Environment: real
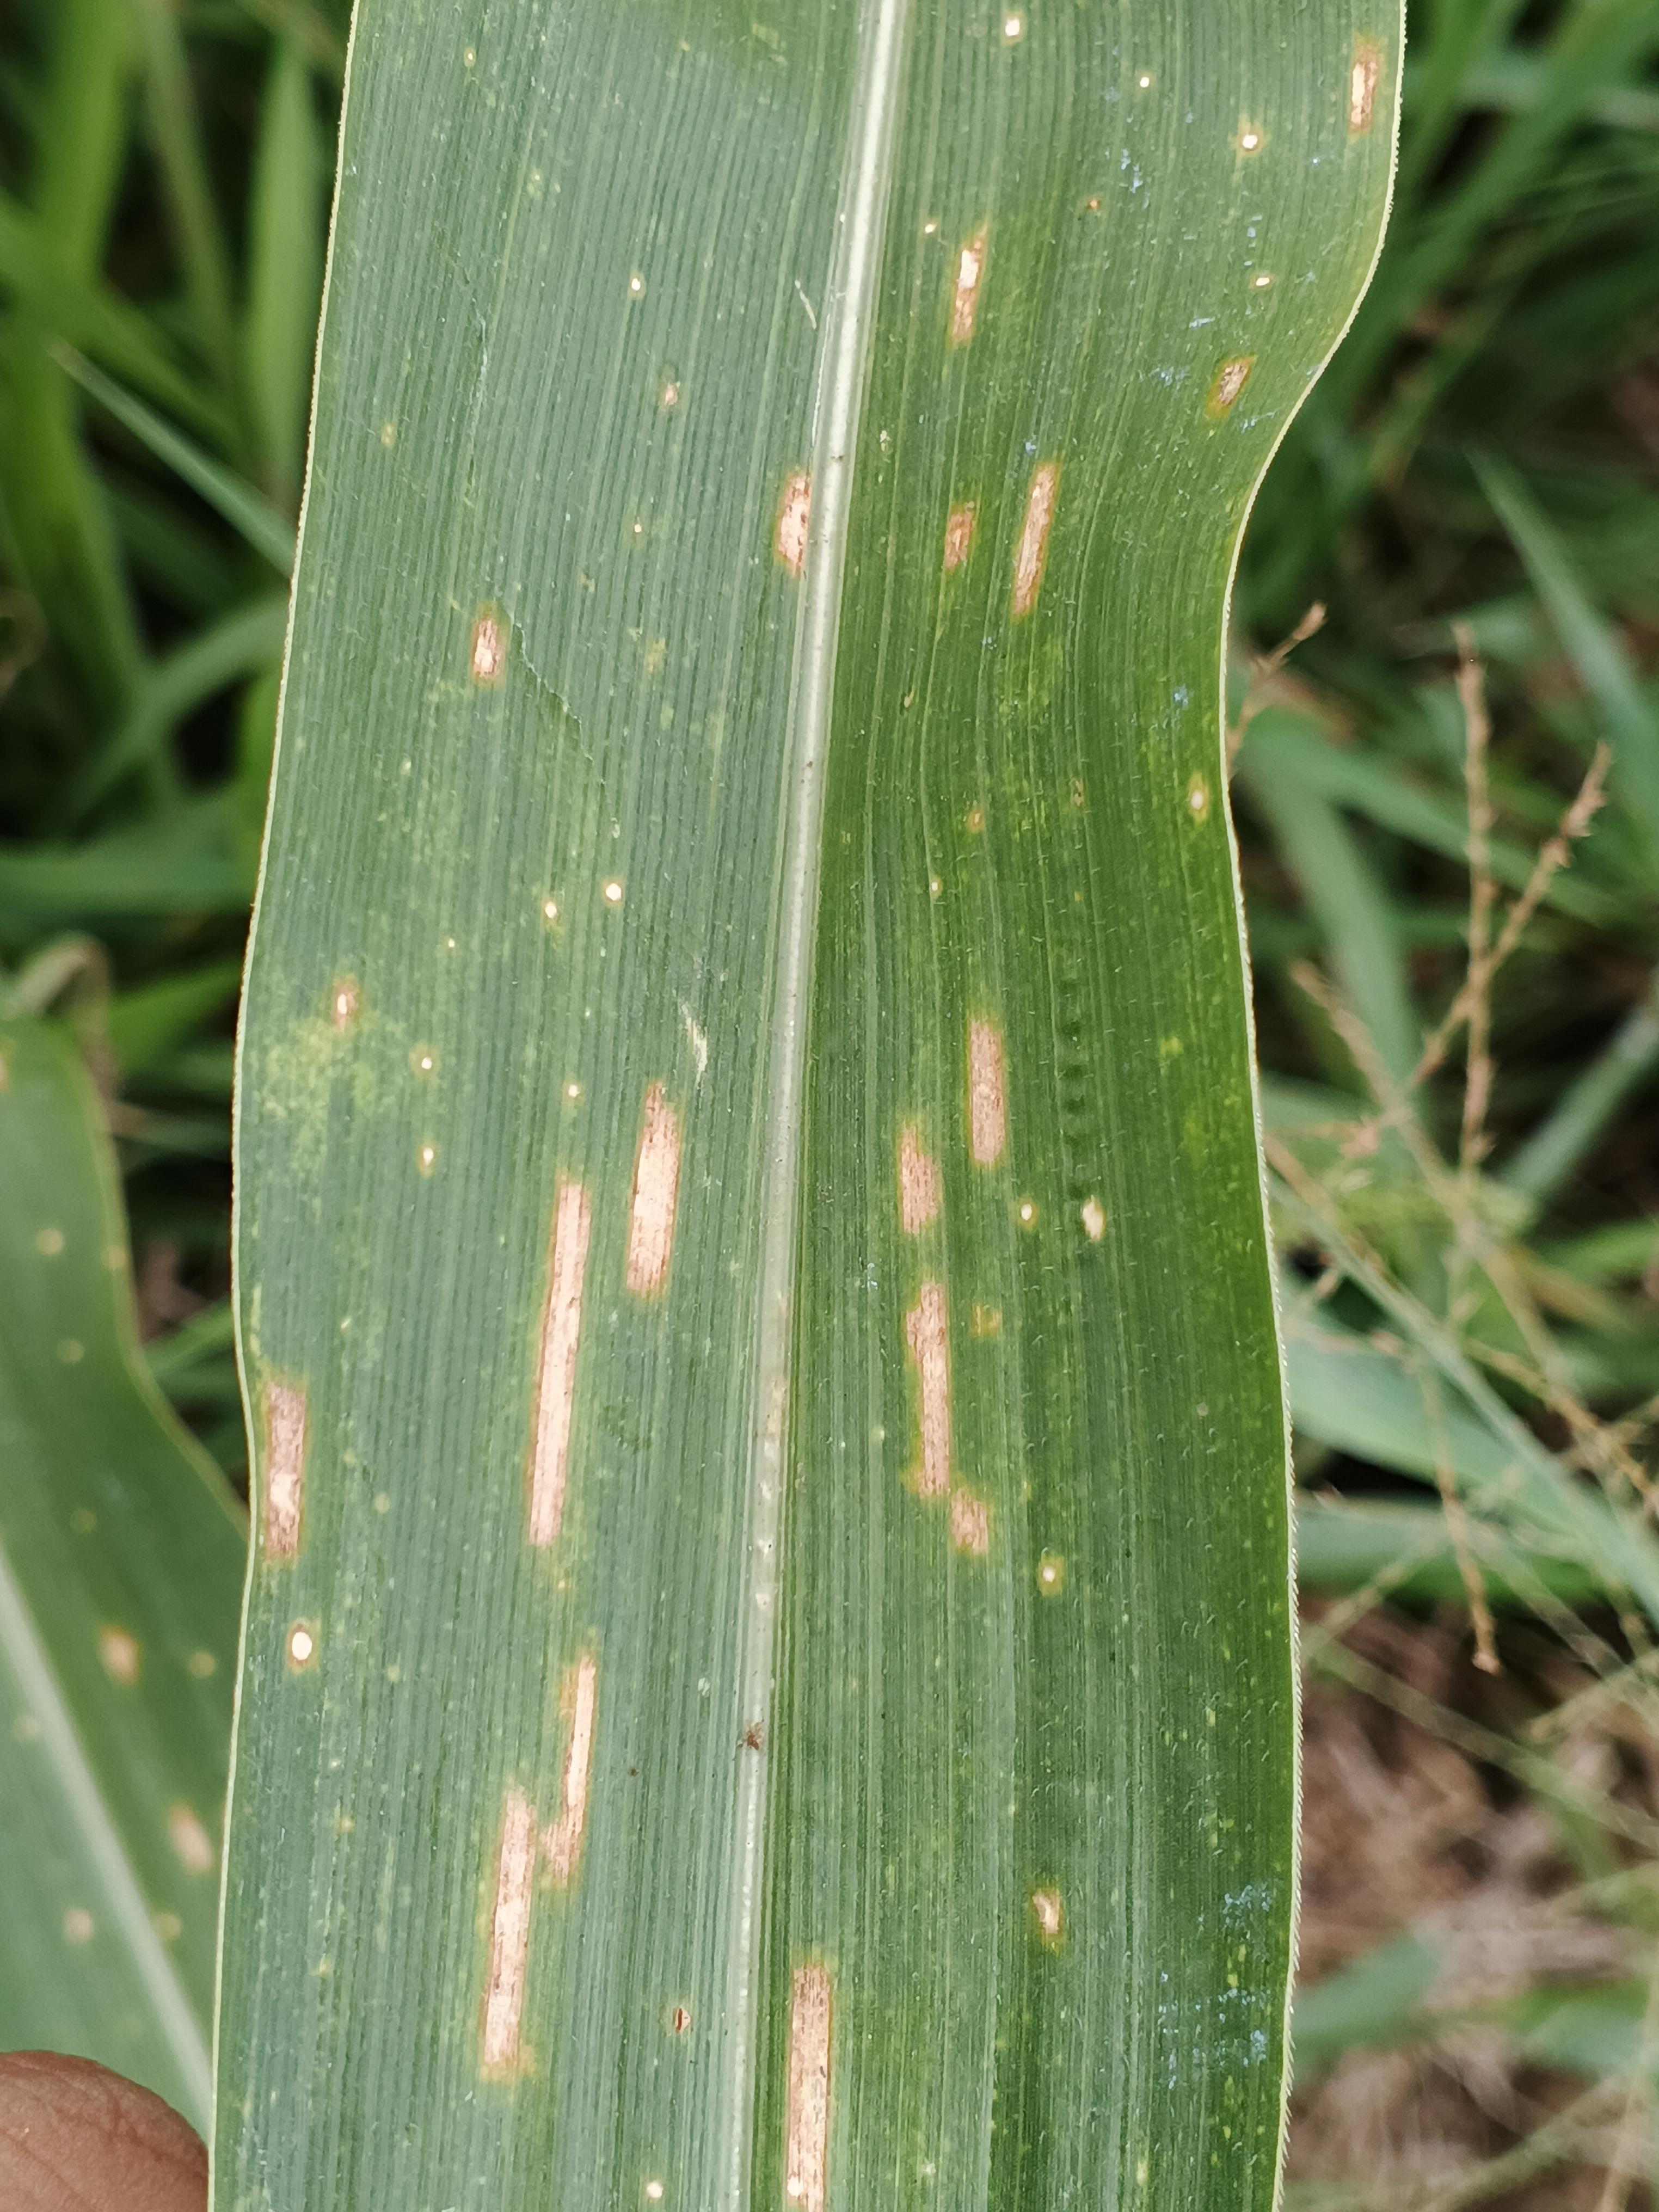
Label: gray_leaf_spot